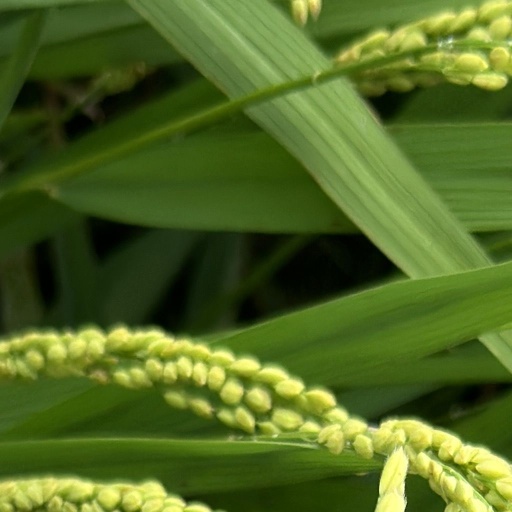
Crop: rice